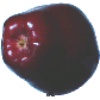
Label: red_delicious_apple